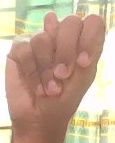
ASL sign: N